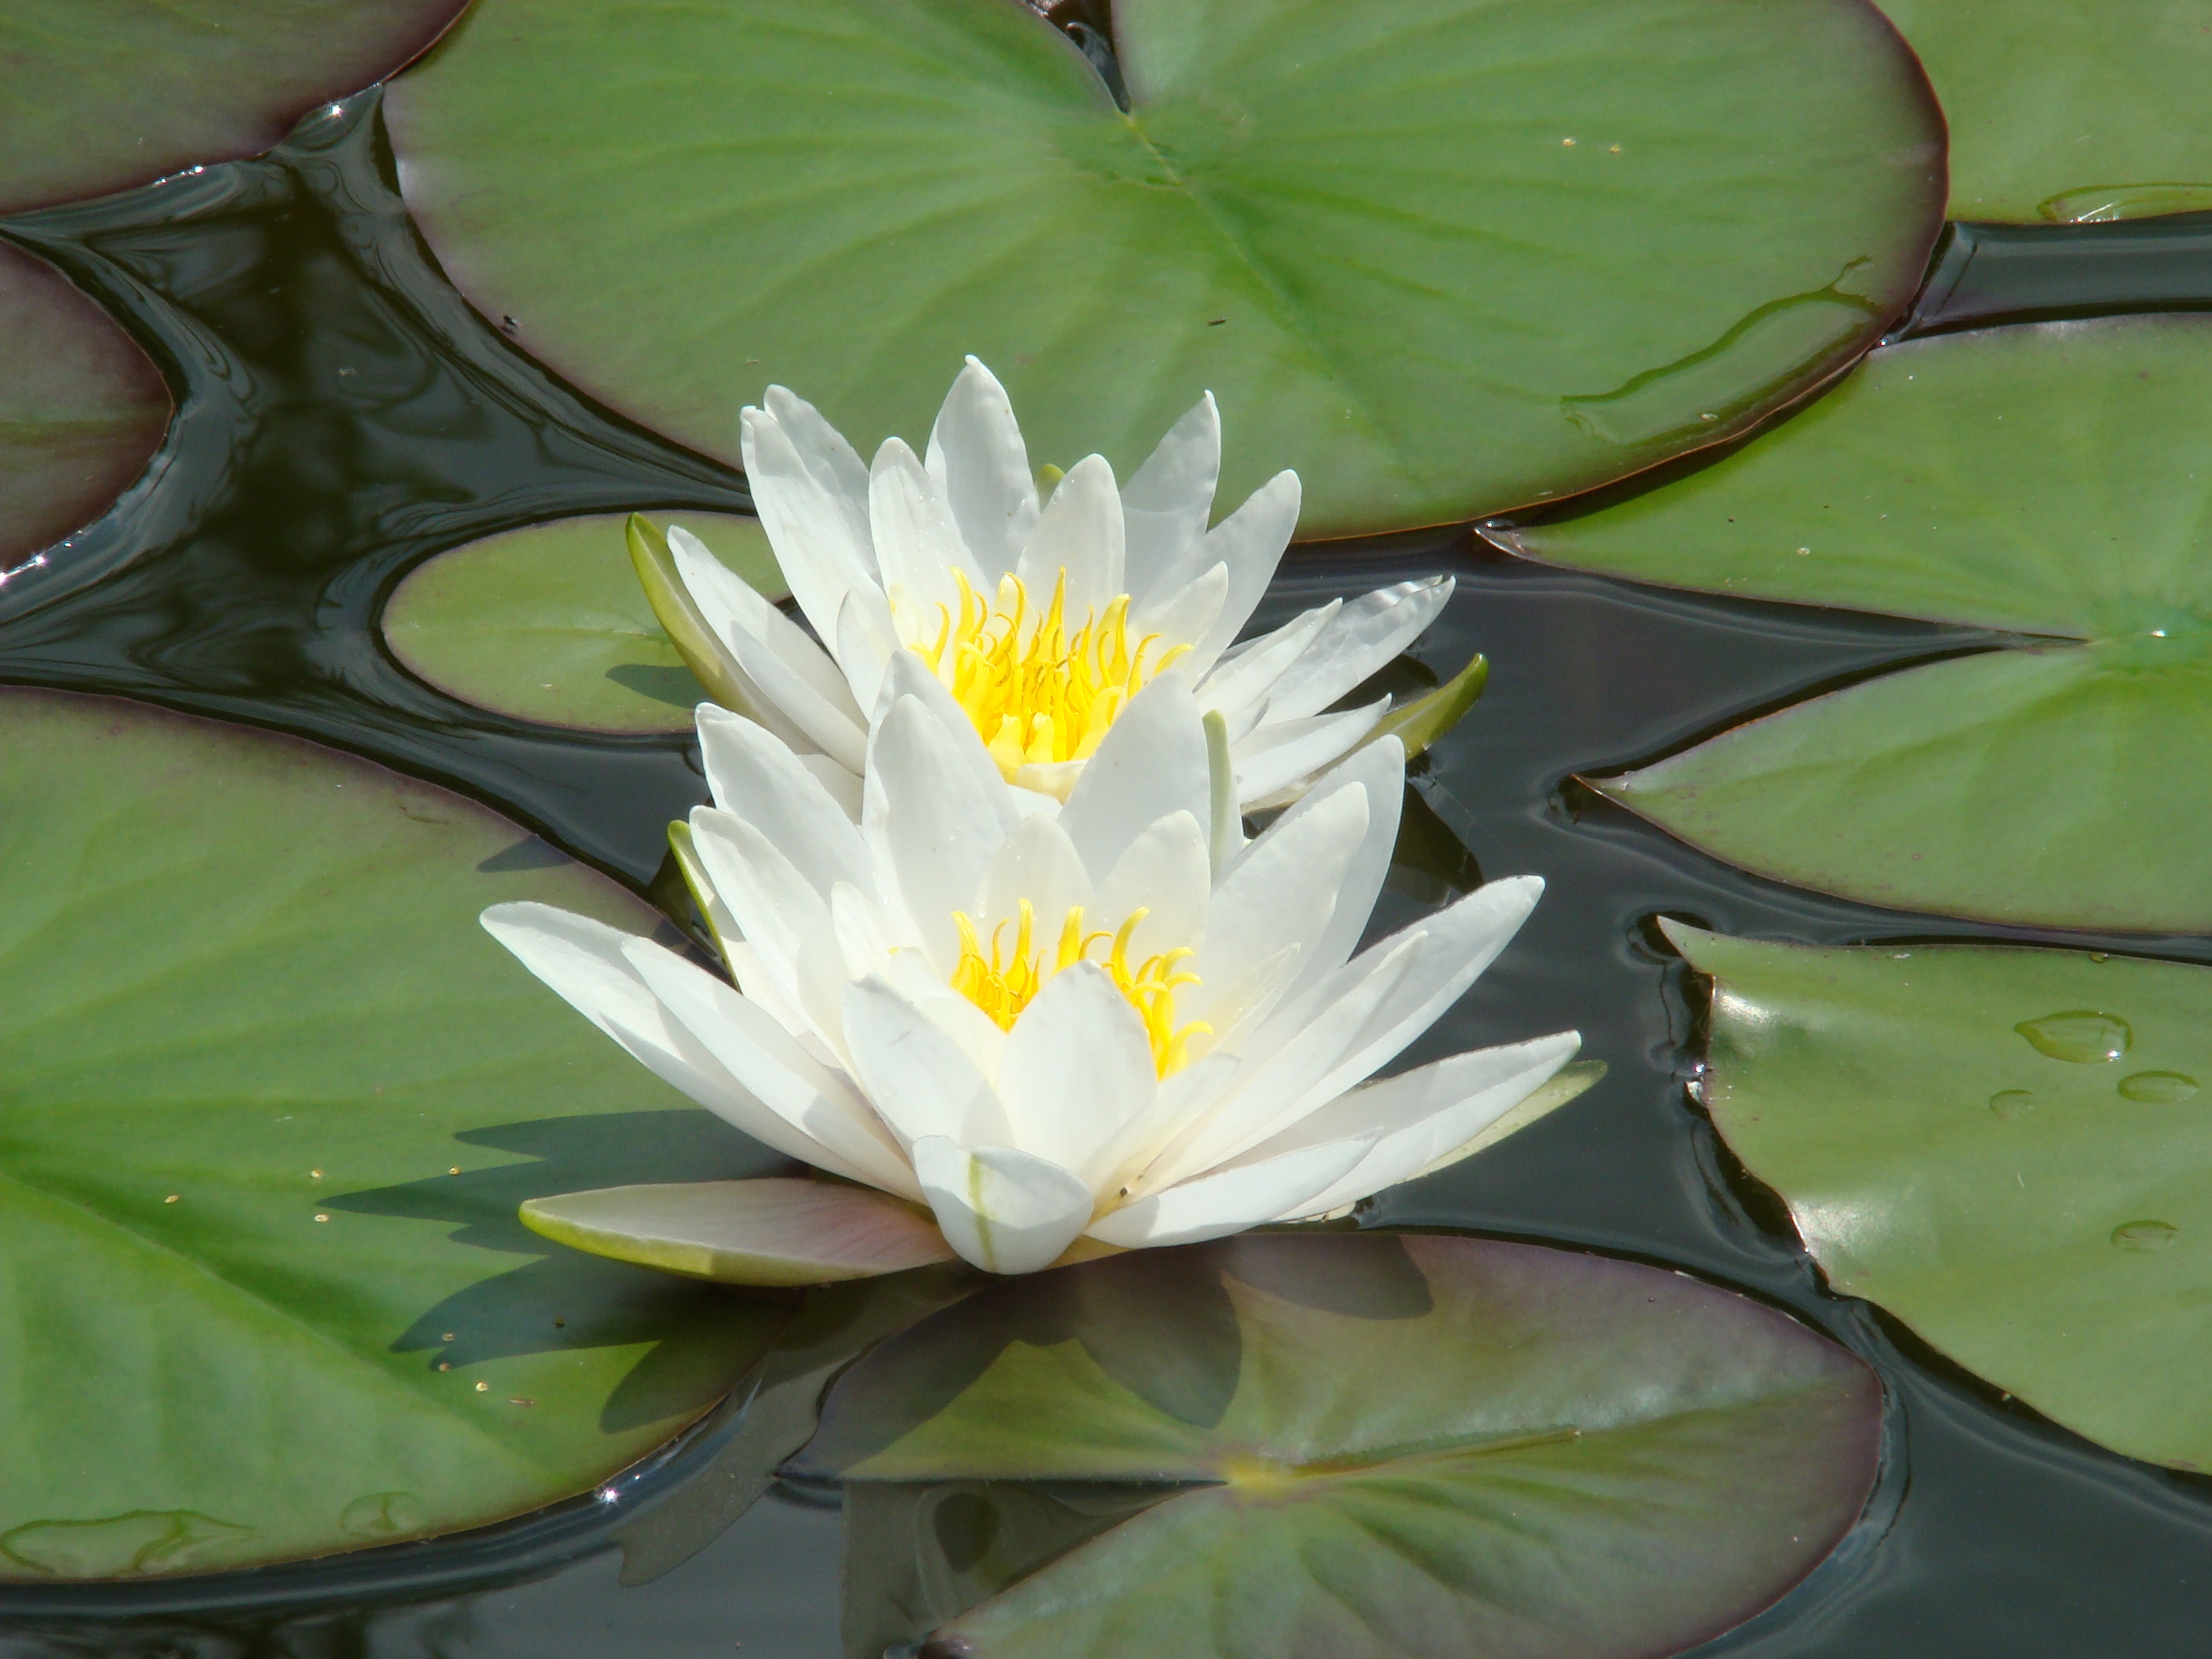
water, nature, blossom, plant, leaf, flower, petal, bloom, green, natural, botany, blooming, aquatic, sacred lotus, aquatic plant, flora, zen, leaves, lotus, lily, pure, waterlily, flowering plant, land plant, lotus family